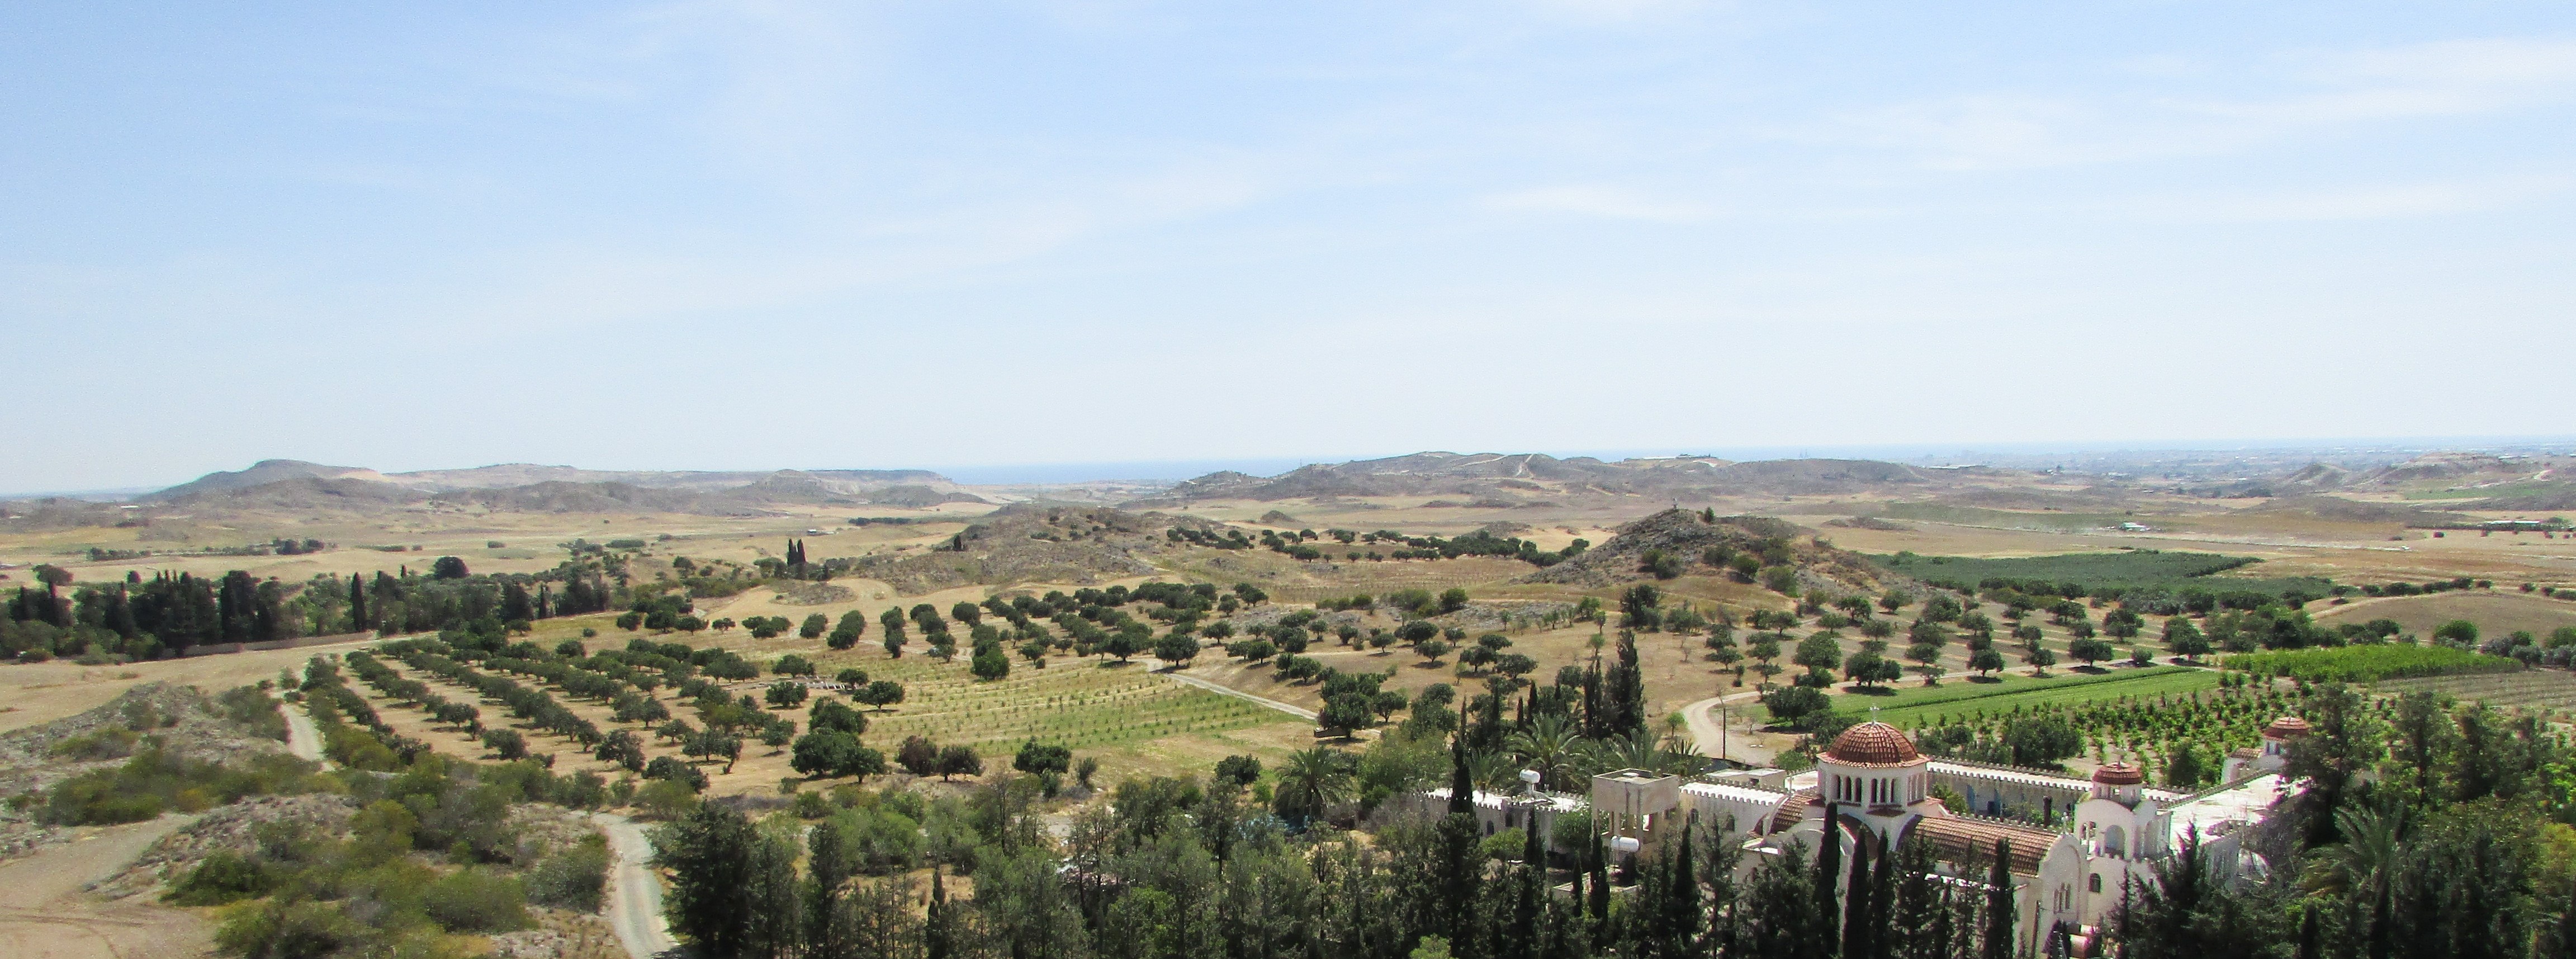
landscape, photography, countryside, hill, town, valley, panorama, village, agriculture, tourism, monastery, plateau, estate, ecosystem, cyprus, aerial photography, avdellero, residential area